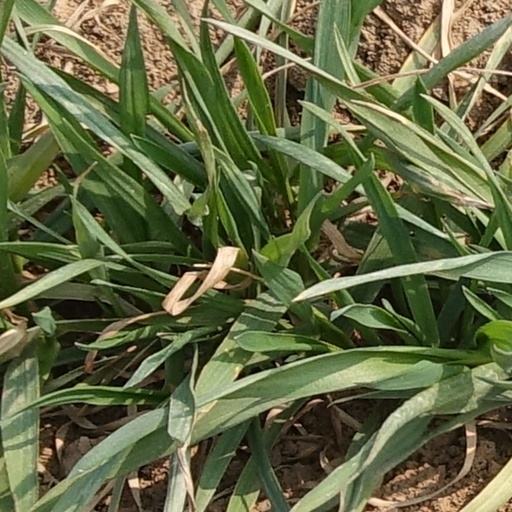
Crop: wheat